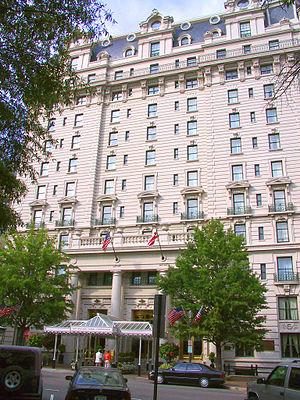
L'hôtel Willard, de son nom actuel le Willard InterContinental Washington, est un hôtel de luxe historique de Washington, D.C., situé sur Pennsylvania Avenue, à l'angle avec la 14ᵉ Rue, en face de la Freedom Plaza et à deux blocks à l'est de la Maison-Blanche. Outre des chambres et suites luxueuses, l'hôtel possède plusieurs restaurants, le célèbre Round Robin Bar et de grandes salles de réunions. Il fut pendant longtemps le seul hôtel central luxueux de Washington et par conséquent a accueilli un nombre important de personnalités et dignitaires étrangers.